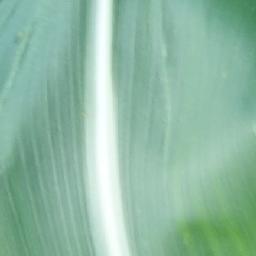
Label: Corn_(Maize)___Healthy